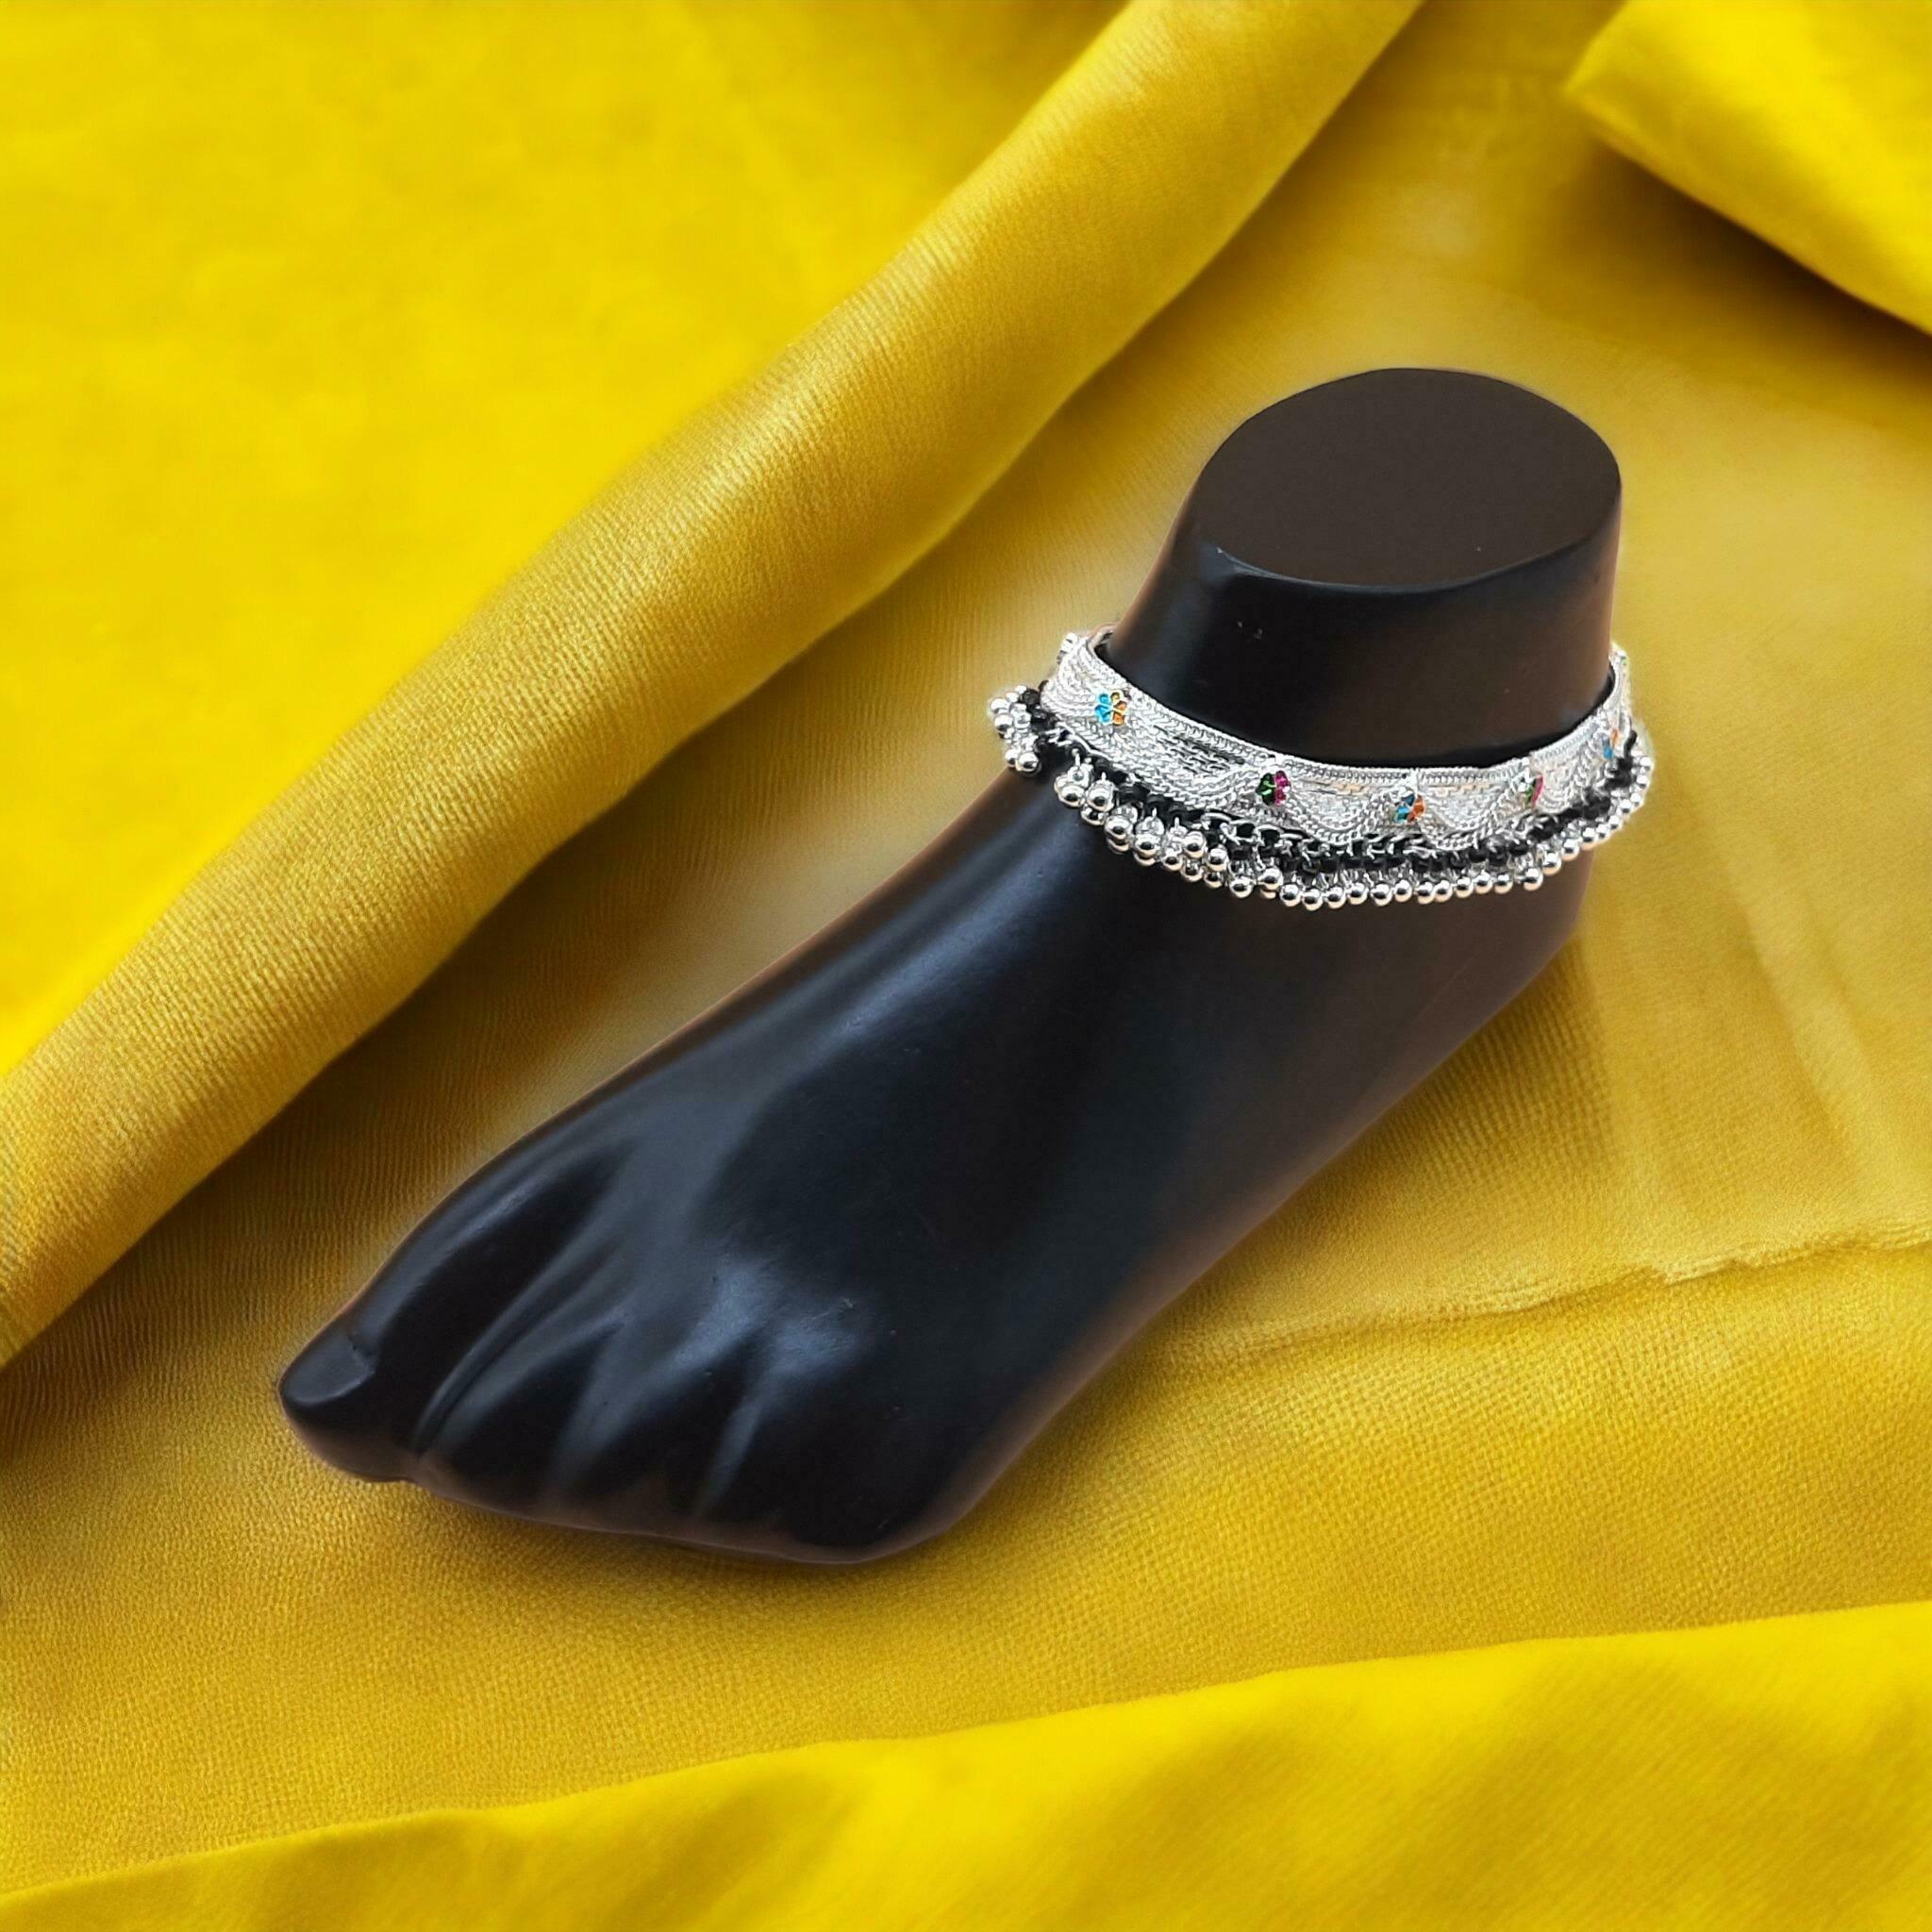
BR Ornaments A233 Alloy Anklet (Pack of 2)
Type: Anklet
Brand: BR Ornaments
Price: Rs. 439
 This silver anklet looks good with all indian outfitsor traditional outfits suitable girls and women of all ages. grab this pair of anklets, you will feel stylish ankle and shining silver anklet will make beautiful, you must buy the sns traders anklets you will never go wrong with the latest design, fancy anklets in silver jewellery.